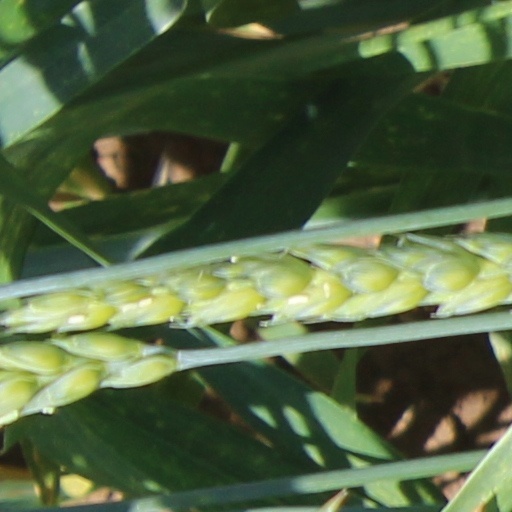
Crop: wheat